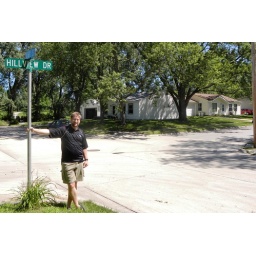
The street Jonathon lived on and house is the yellow one in the background